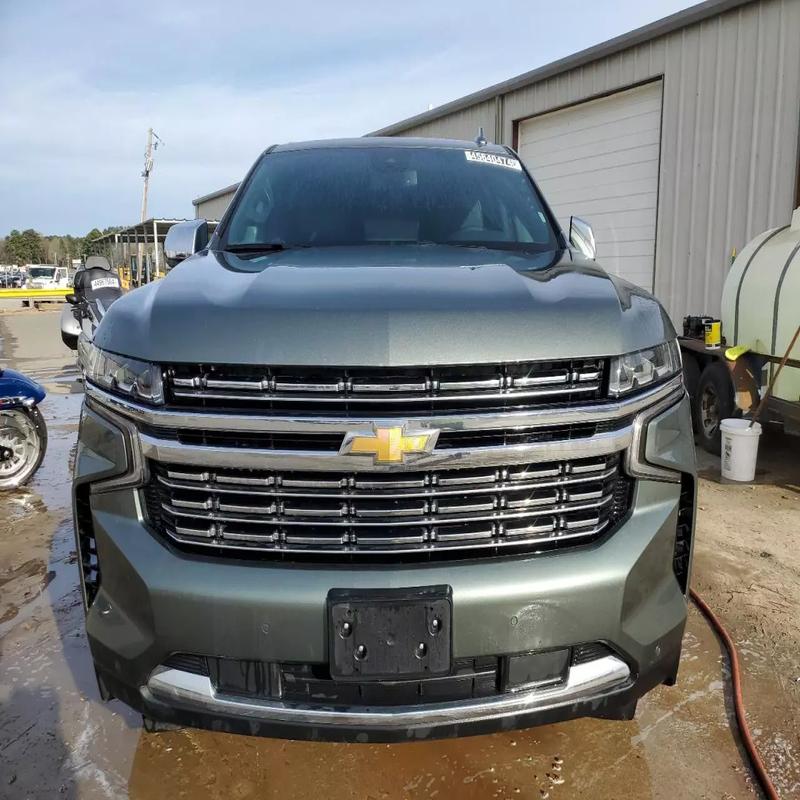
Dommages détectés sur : pare-choc avant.
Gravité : mineur